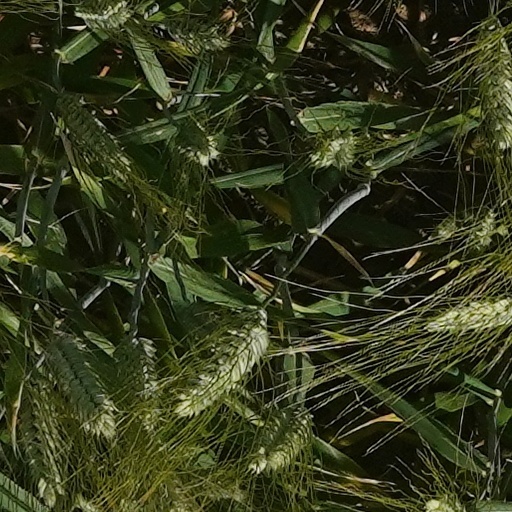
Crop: wheat